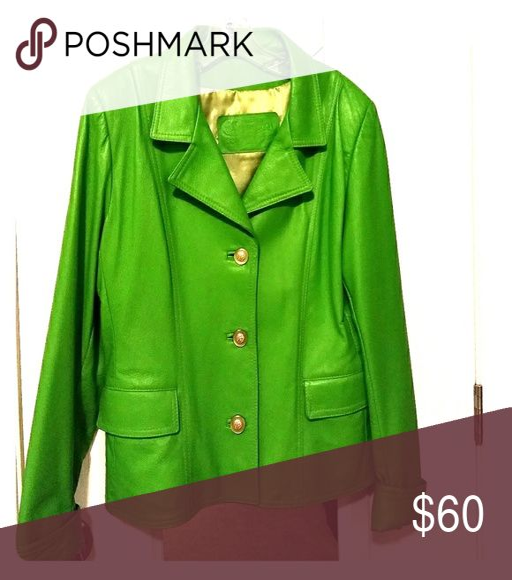
garment beautifully made leather jacket purchased .